Carlo Francesco Pollarolo

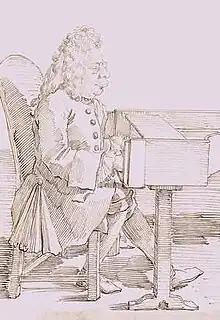
carlo francesco pollarolo, written by Pier Leone Ghezzi.

Carlo Francesco Pollarolo (ca. 1653 – 7 February 1723) was an Italian composer, organist, and music director. Known chiefly for his operas, he wrote a total of 85 of them as well as 13 oratorios. His compositional style was initially indebted to the opera tradition of Giovanni Legrenzi and Carlo Pallavicino, but he moved beyond this style with innovations to the compositional structure of the aria characterized by expanded forms and orchestral elaborations. His early work used three part strings in the Legrenzi and Pallacino tradition of orchestration, but his mid and later works had developed into a richer orchestration of five strings parts and expanded instrumentation of brass and woodwinds. He was the first Venetian opera composer and one of the earliest Italian composers to use the oboe in his opera orchestrations.